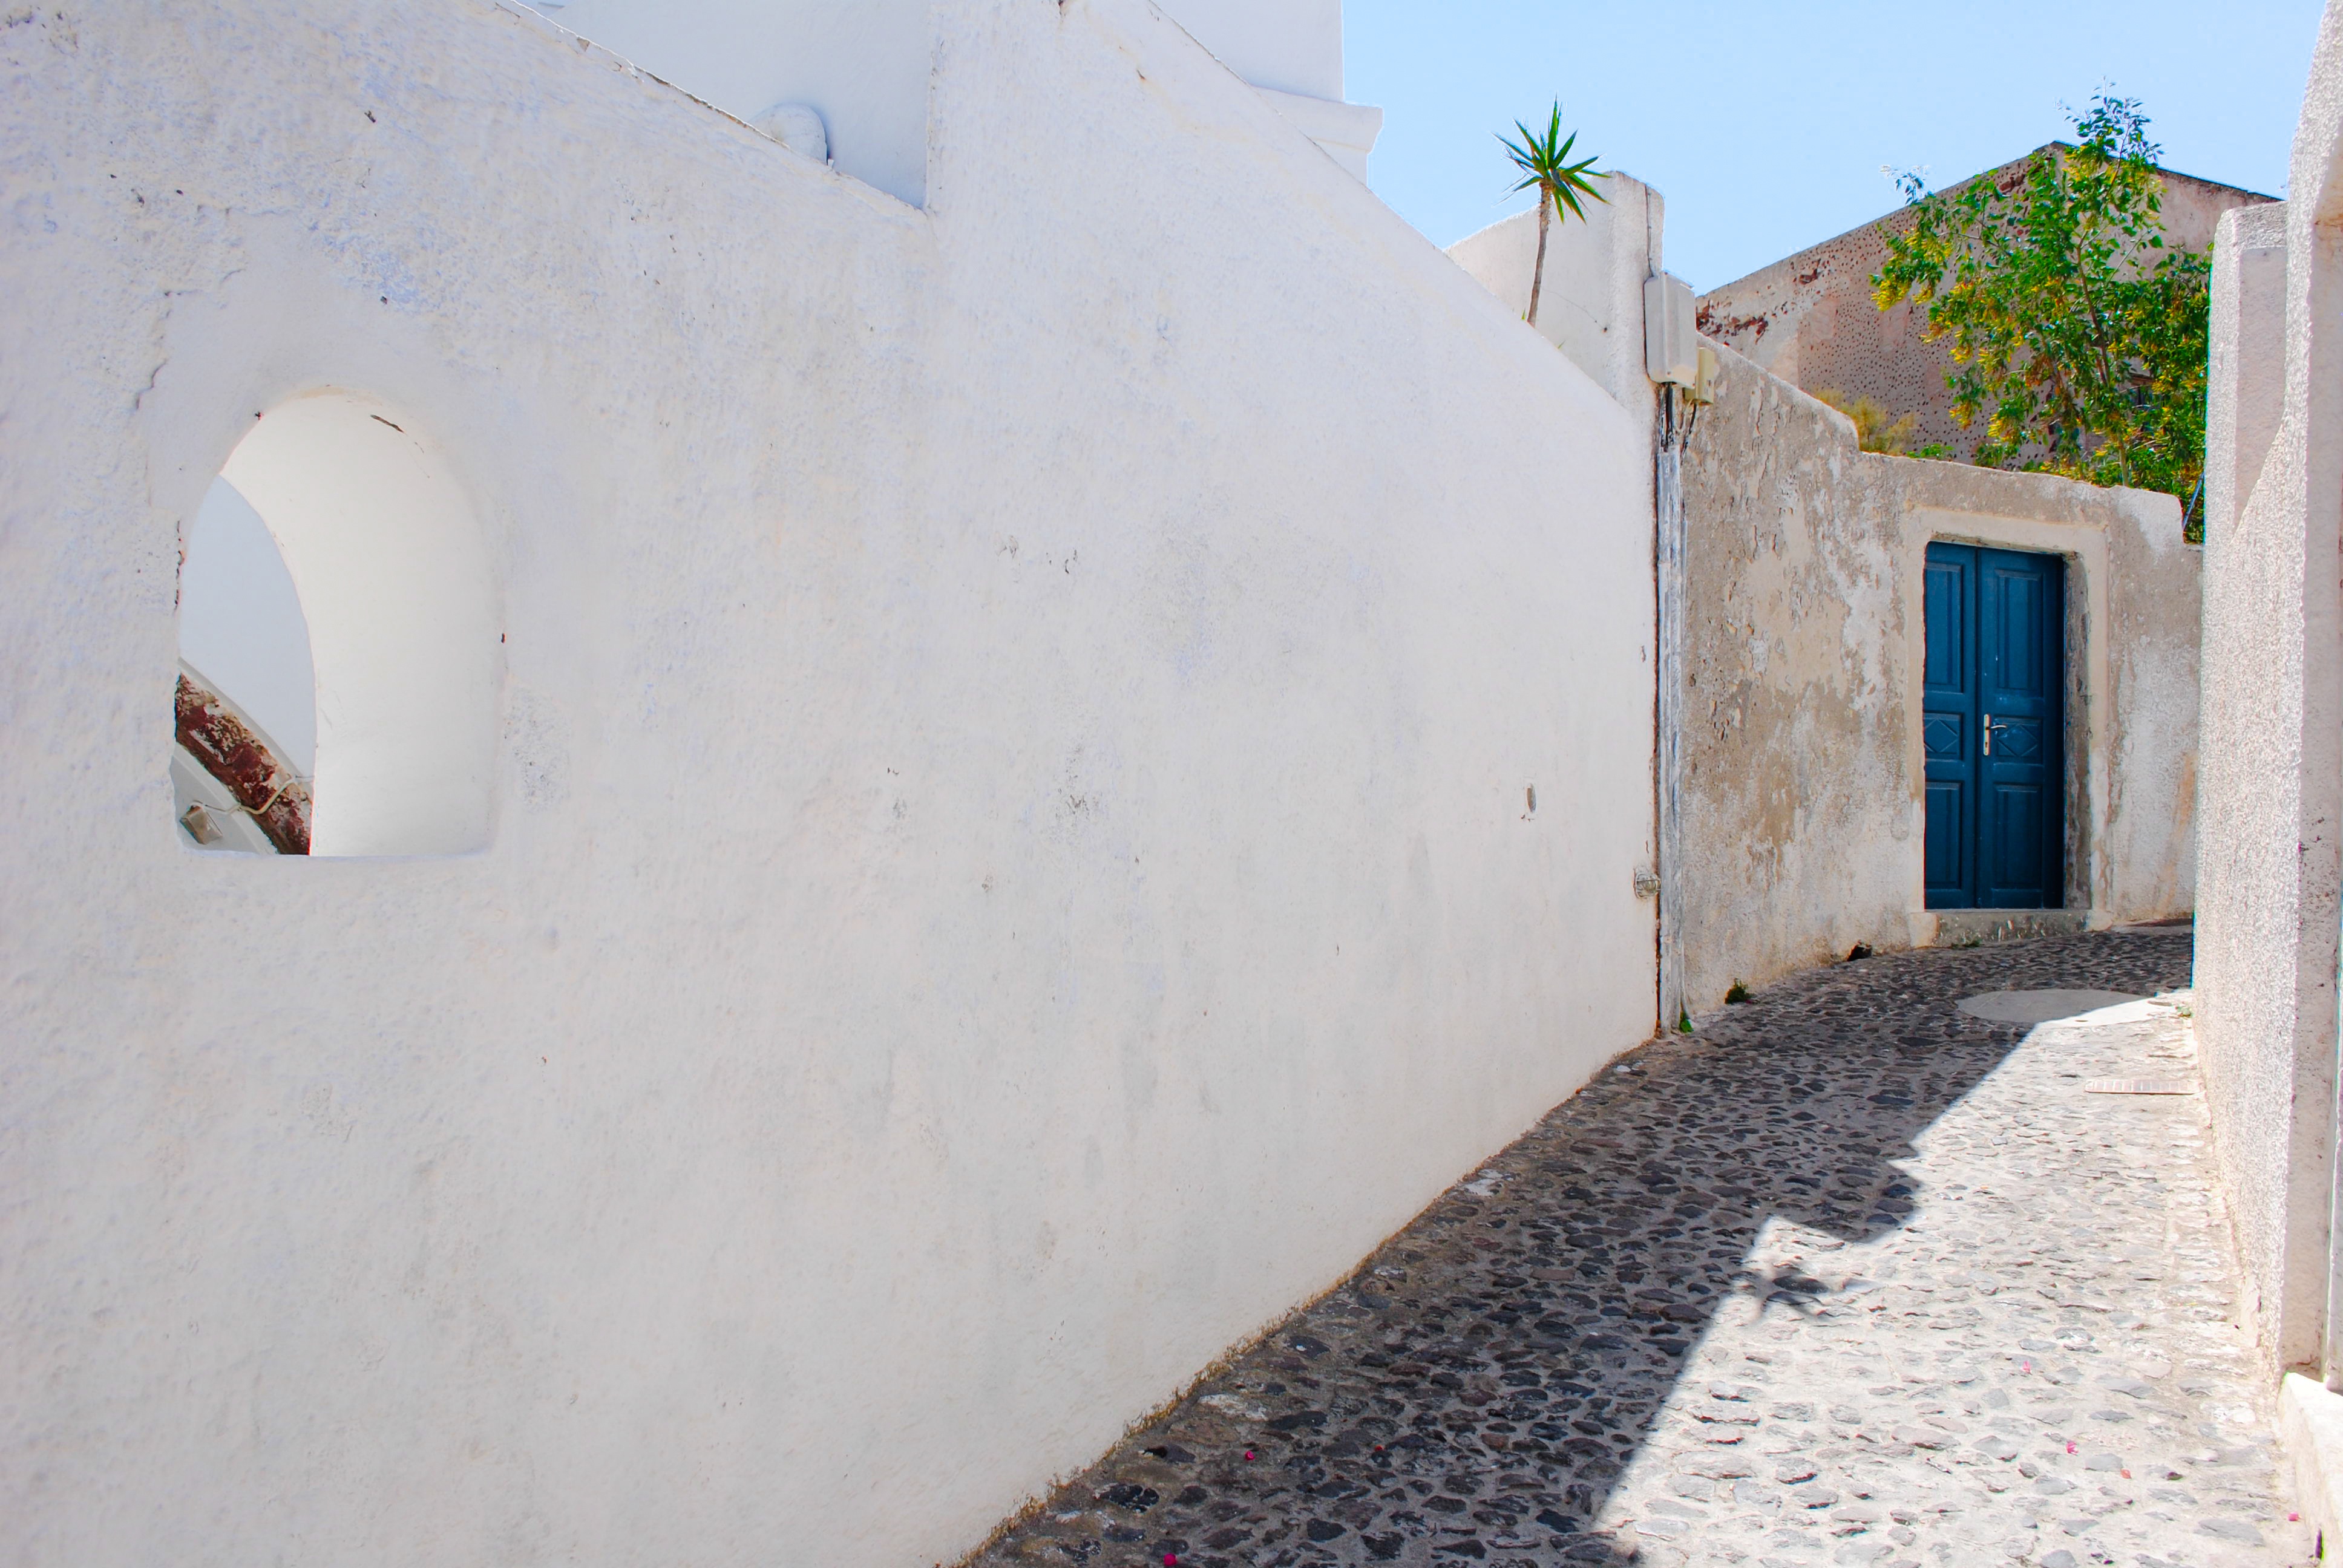
sea, rock, architecture, white, house, building, home, wall, summer, tourist, travel, village, europe, greek, mediterranean, holiday, island, property, santorini, greece, famous, caldera, traditional, destination, cyclades, aegean